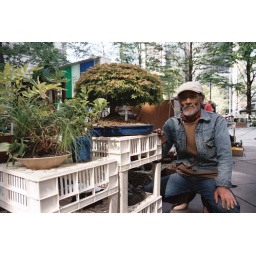
A guy in flee market selling baniyan tree